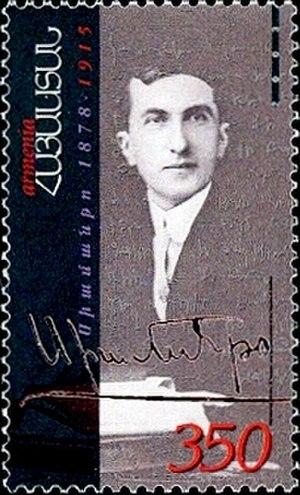
Atom Yarjanian, surtout connu sous le nom de plume de Siamanto, né en 1878 à Kemaliye et mort assassiné en 1915, est un poète, un écrivain et une figure nationale arménienne. Il est l'un des intellectuels victimes de la rafle des intellectuels arméniens du 24 avril 1915 à Constantinople et une victime du génocide arménien.